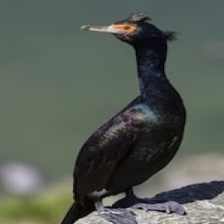
Species: RED FACED CORMORANT
Scientific name: PHALACROCORAX URILE